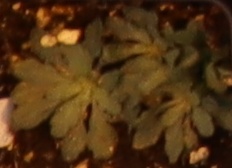
Label: Horseweed